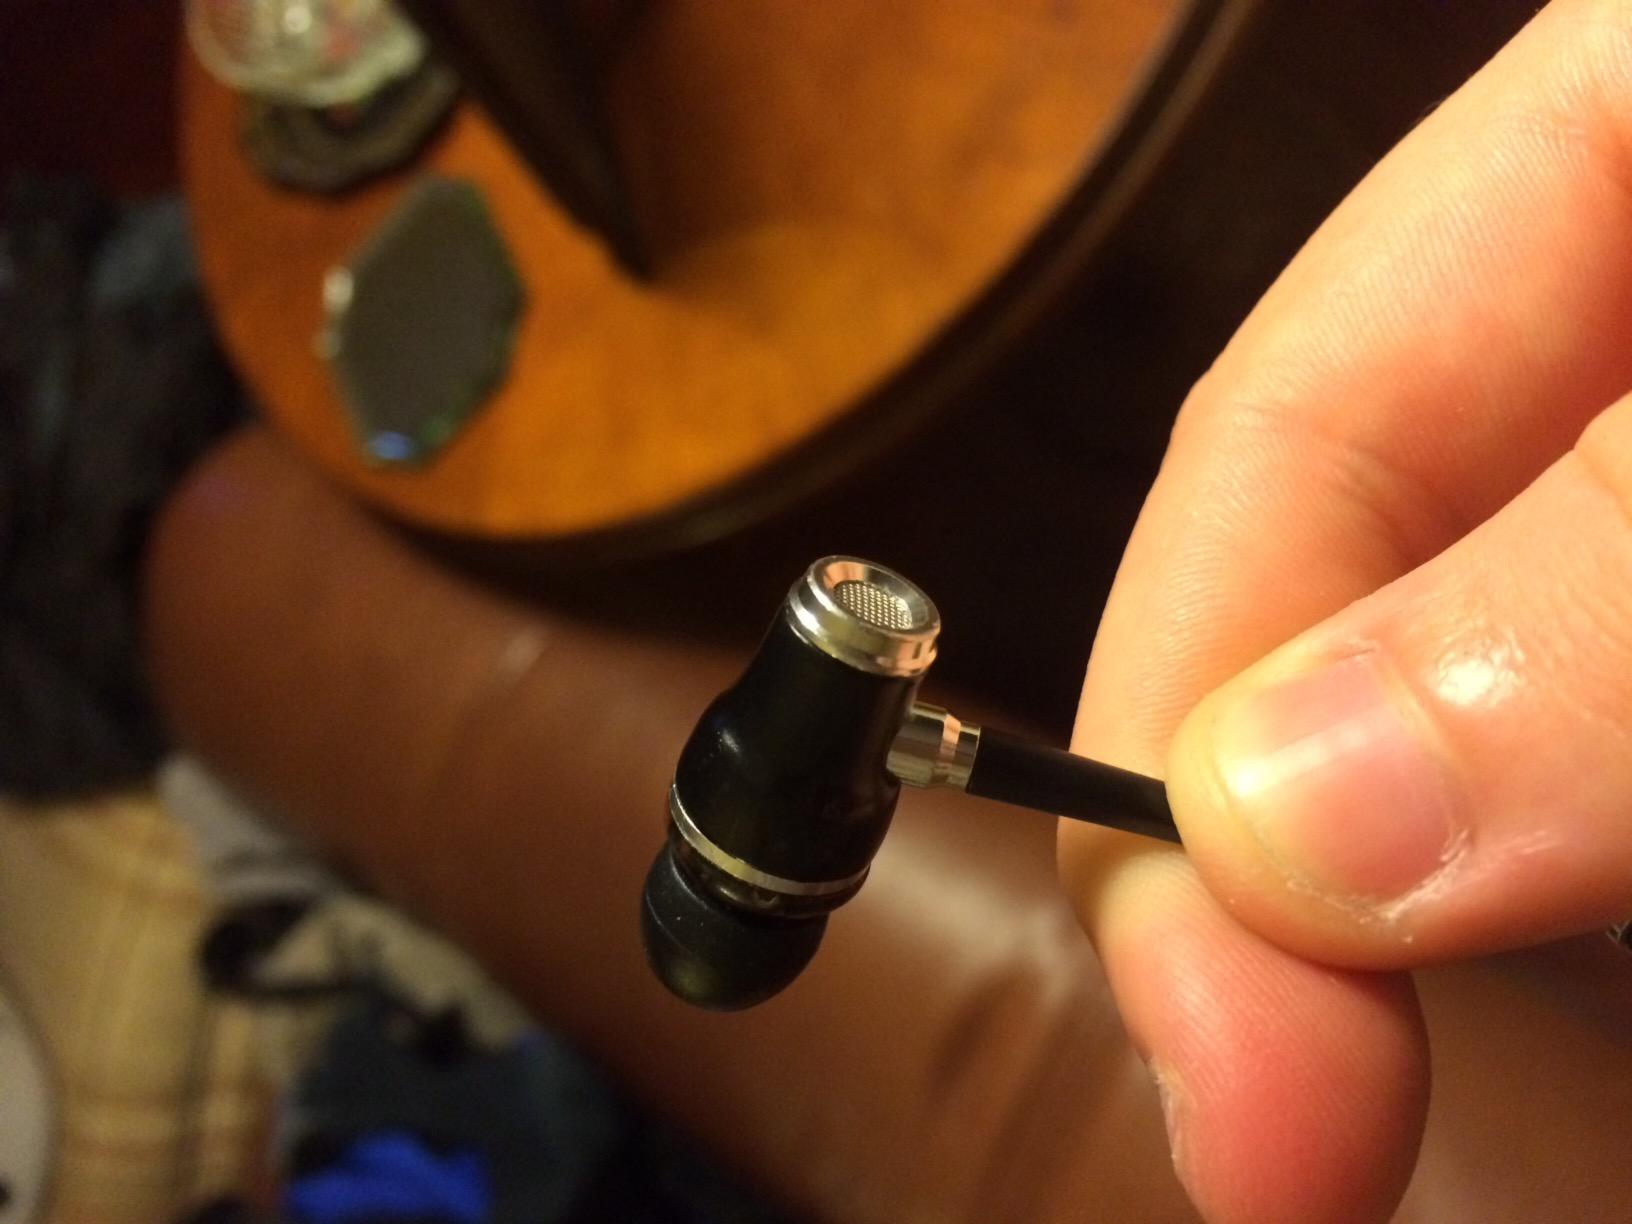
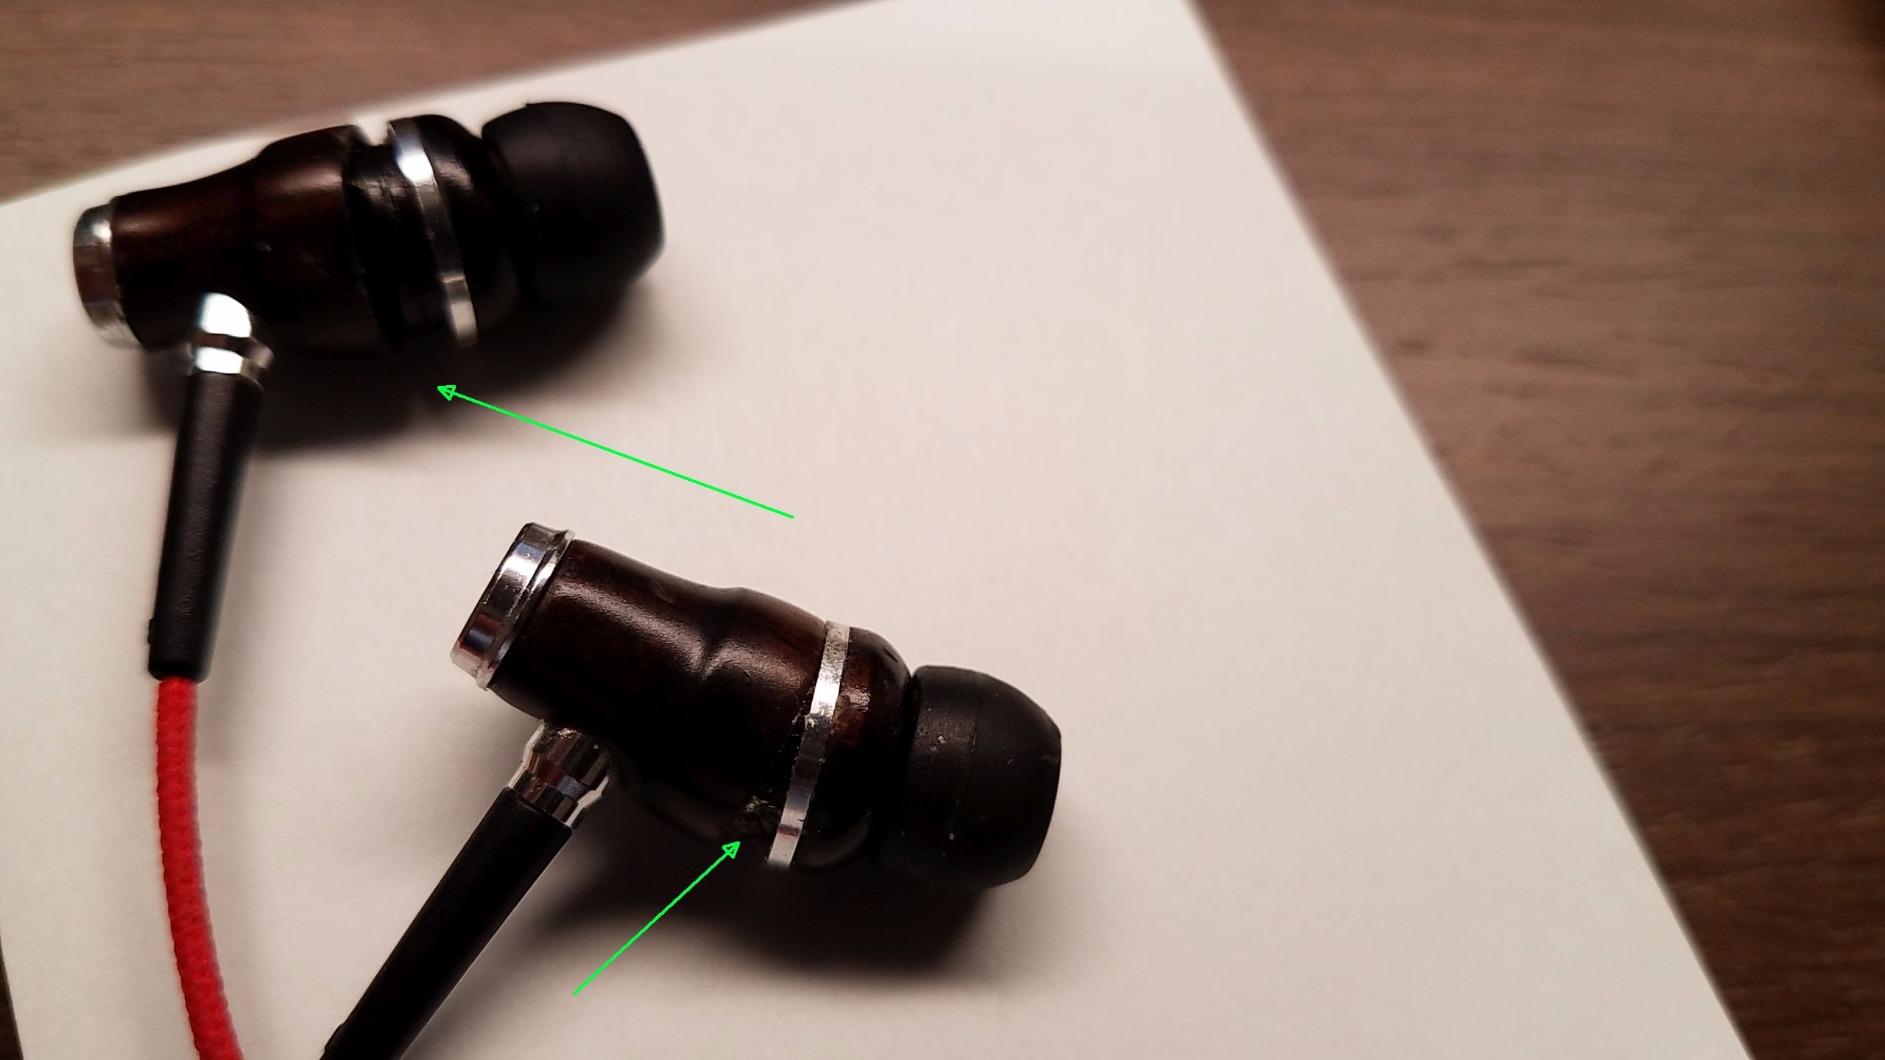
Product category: headphones
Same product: yes